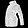
Label: Coat